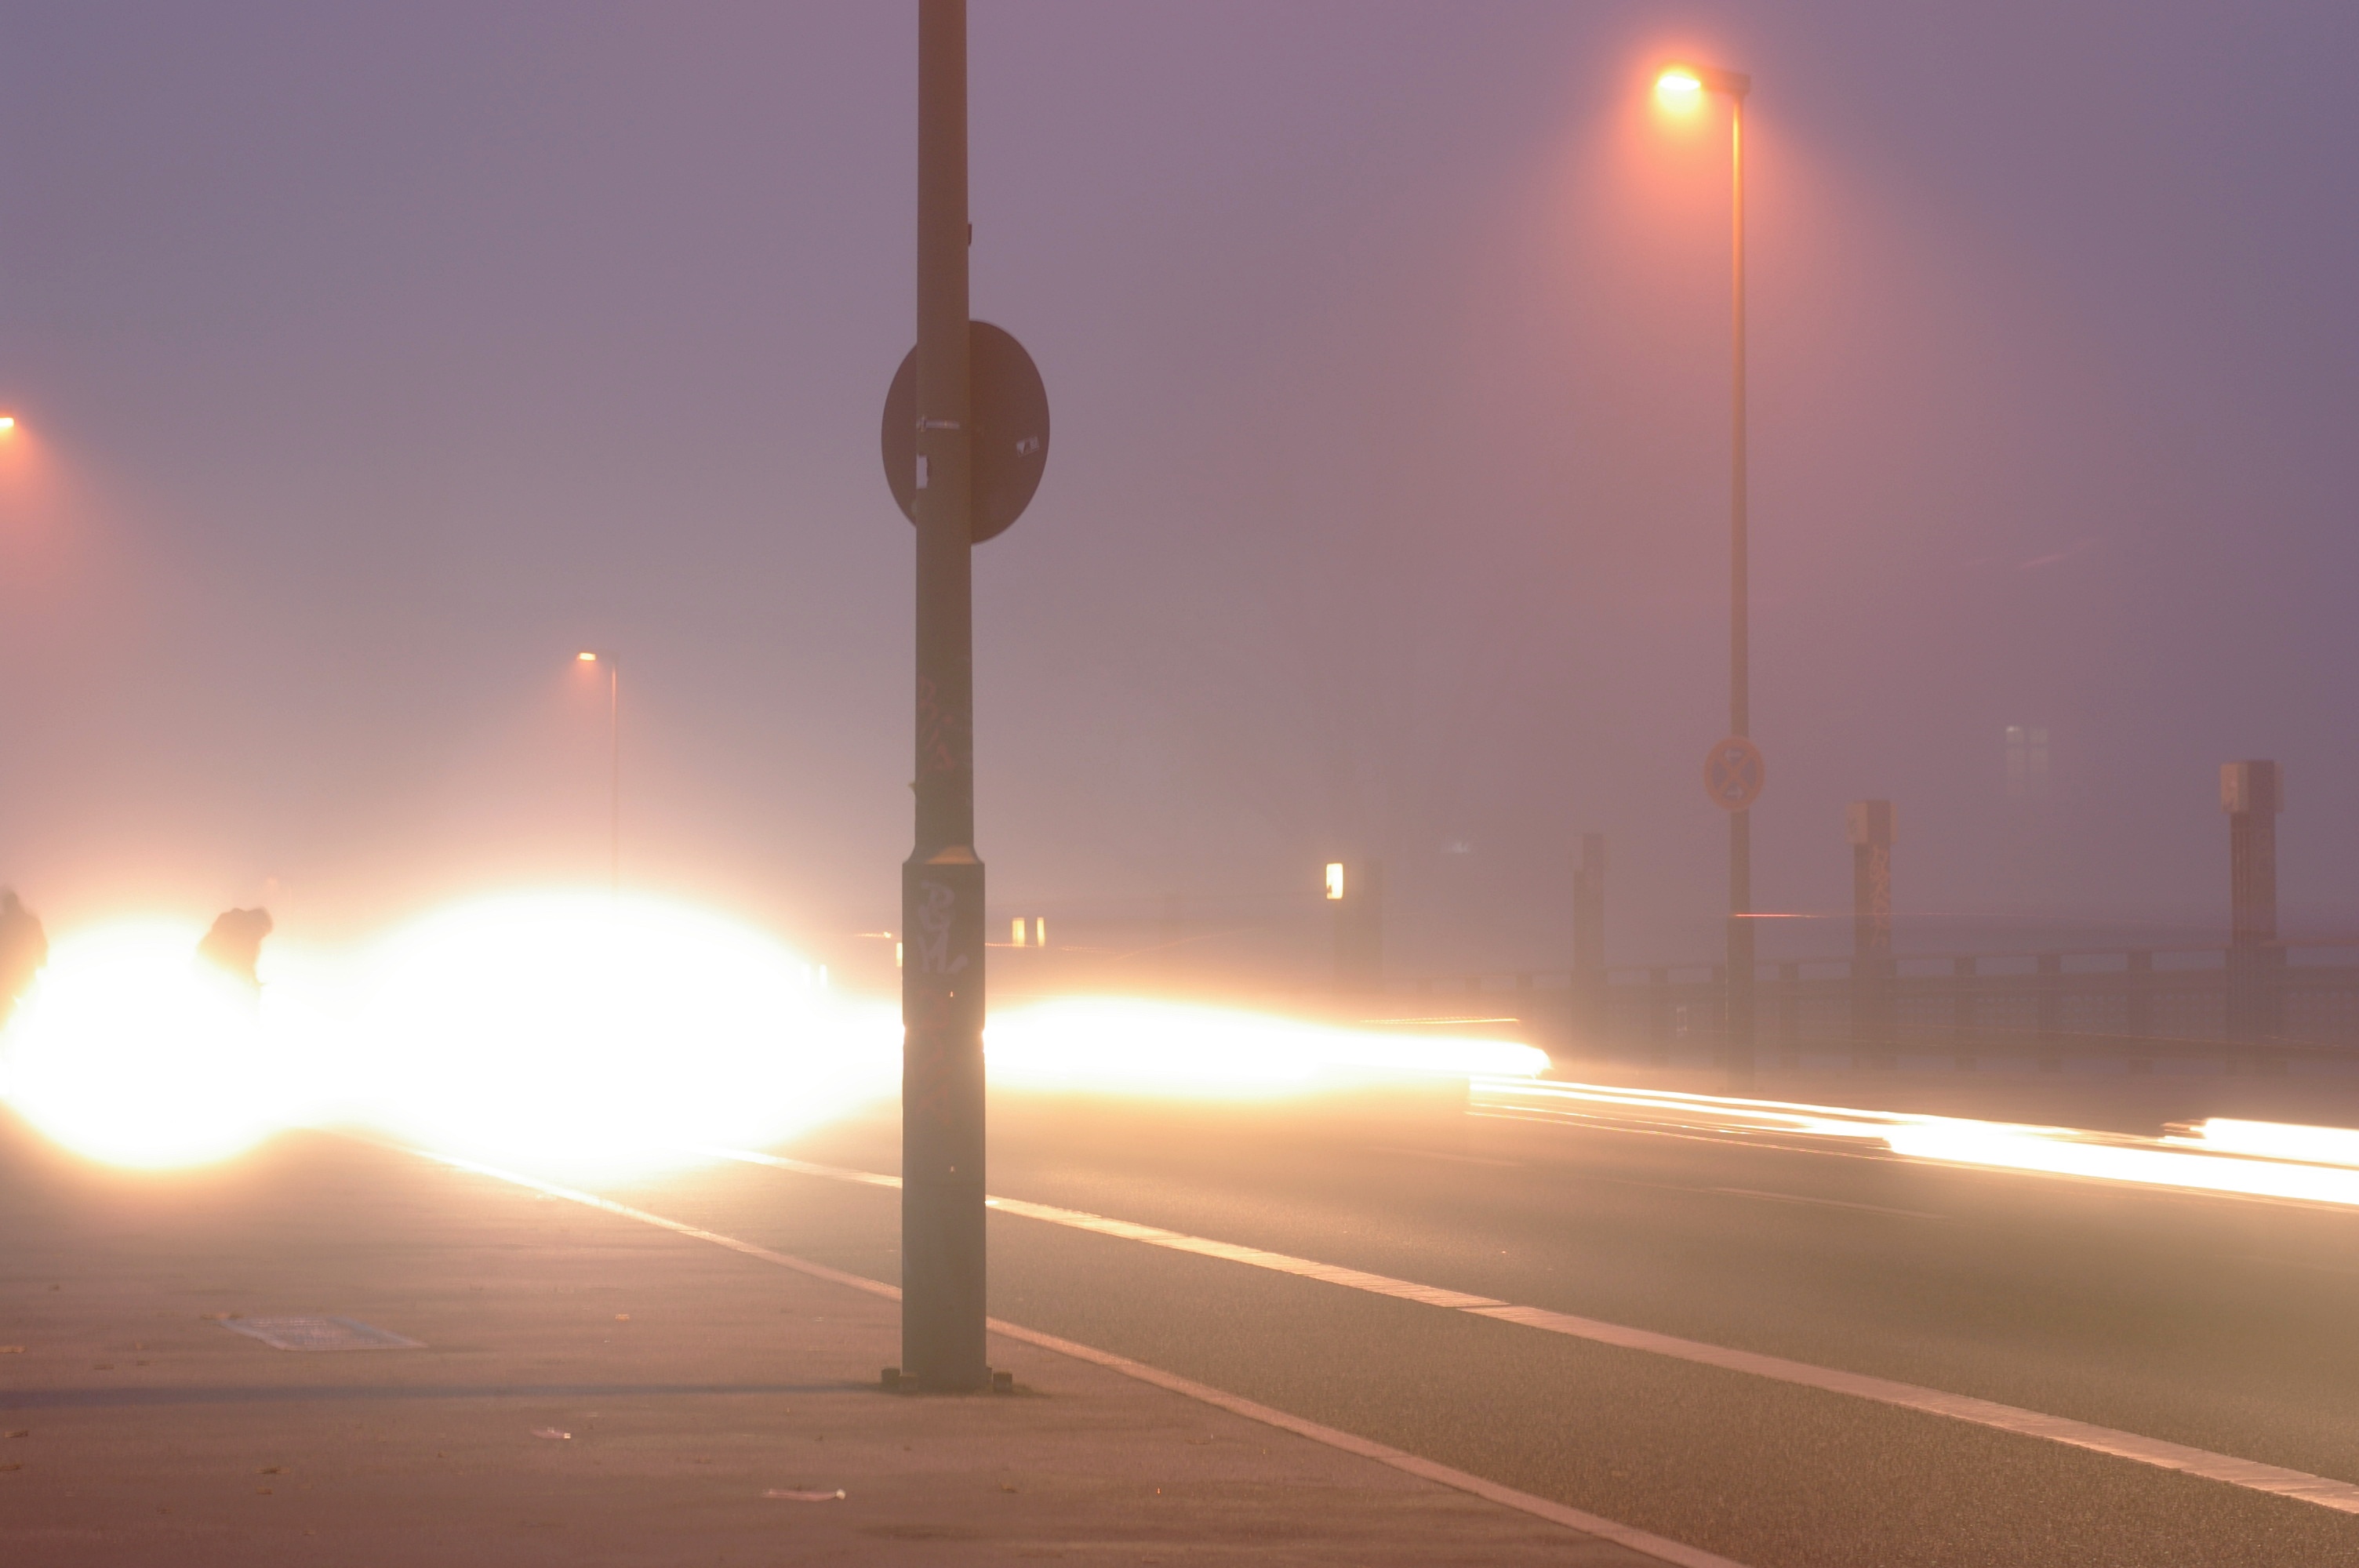
horizon, light, fog, sunrise, sunset, night, sunlight, morning, dawn, dusk, evening, haze, street light, lighting, 2011, light fixture, germany, deutschland, berlin, pentax, snapseed, lenstagged, steffenzahn, guessedberlin, k100d, justpentax, iamflickr, cosina, voigtlander, 58mm, nokton, cosinavoigtlnder, 58mmf14, 58mm14, nokton58mmf14slii, 58mmf14nokton, gwbmholz, atmospheric phenomenon